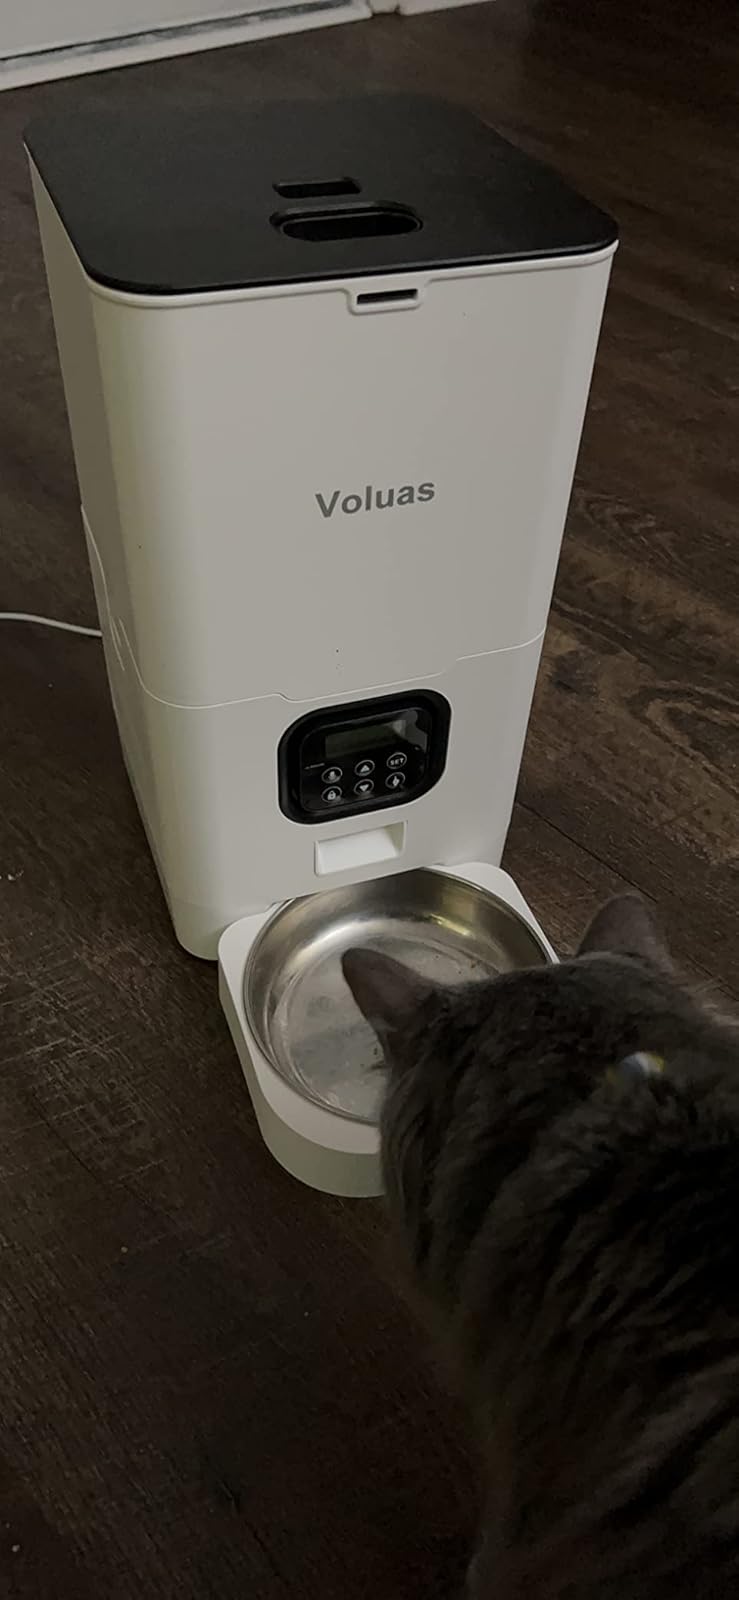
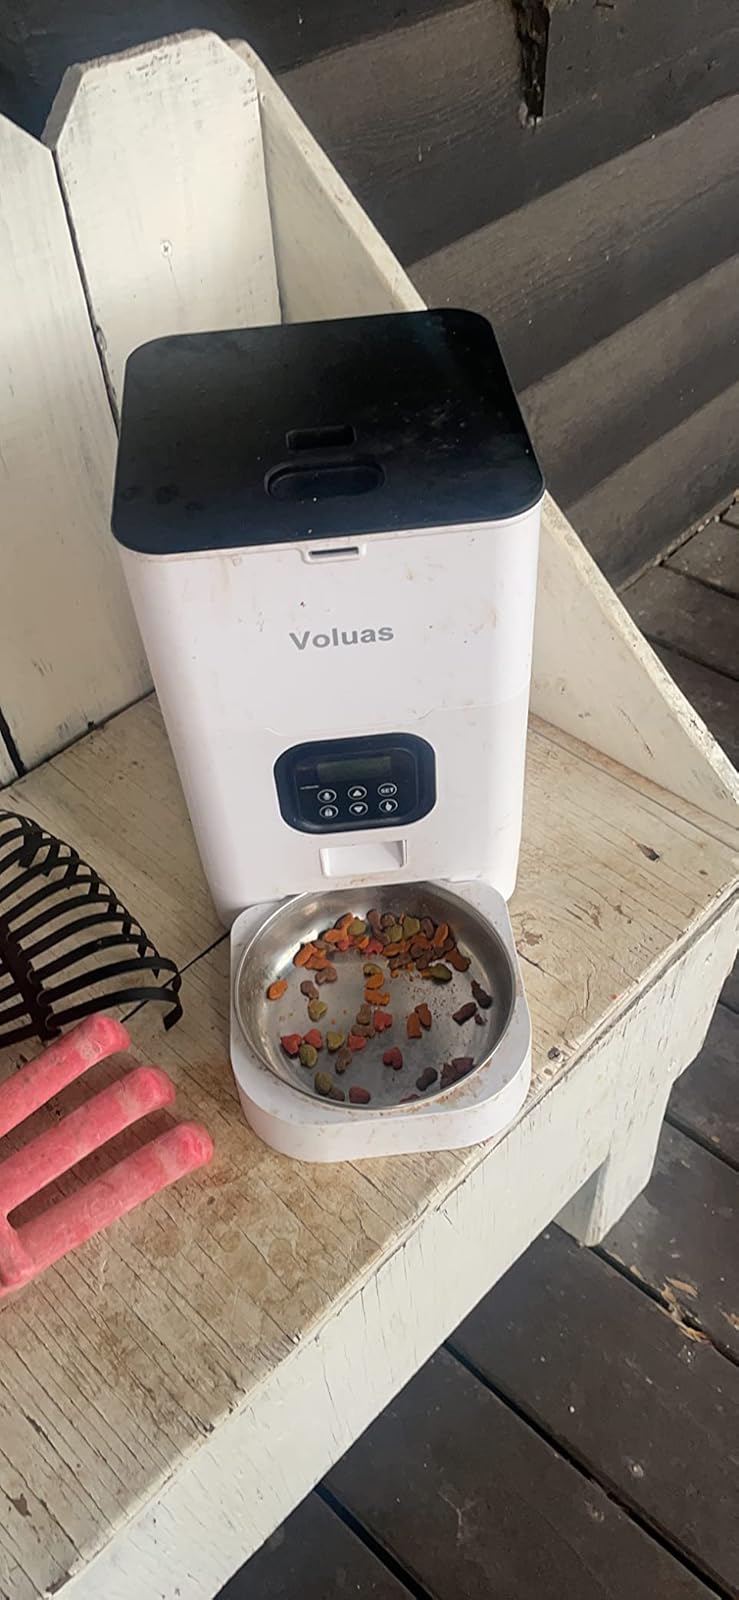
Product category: items_feeder
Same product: yes